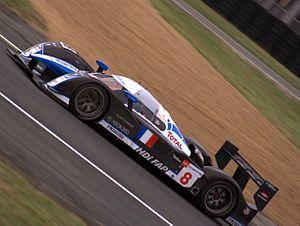
Peugeot 908, essais préliminaires 24 heures du Mans 2008
Alexander Wurz, né le 15 février 1974 à Waidhofen an der Thaya, en Autriche, est un pilote automobile autrichien. Wurz débute en championnat du monde de Formule 1 en 1997 au sein de l'écurie Benetton avant d'occuper le poste de pilote-essayeur et réserviste McLaren de 2001 à 2005, puis de terminer sa carrière en Formule 1 en 2007 chez Williams. Il compte trois troisièmes places comme meilleurs résultats.
Le Mans est une commune faisant partie des grandes villes du Grand Ouest français, située dans la région des Pays de la Loire et le département de la Sarthe dont elle est la préfecture.